Dreams and Shadows

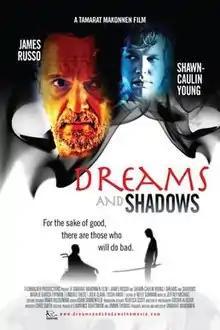
theatrical poster

Dreams and Shadows is a 2009 American drama film written and directed by Tamarat Makonnen in his feature film debut. The film stars James Russo and Shawn-Caulin Young. Dreams and Shadows had its world premiere in Los Angeles California at the American Film Institute on October 2, 2009.